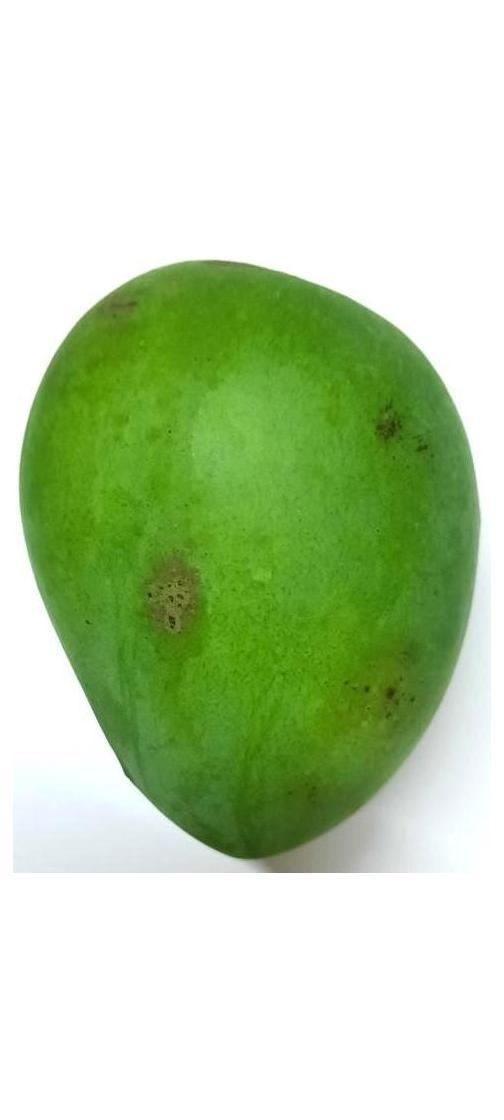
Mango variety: Harivanga